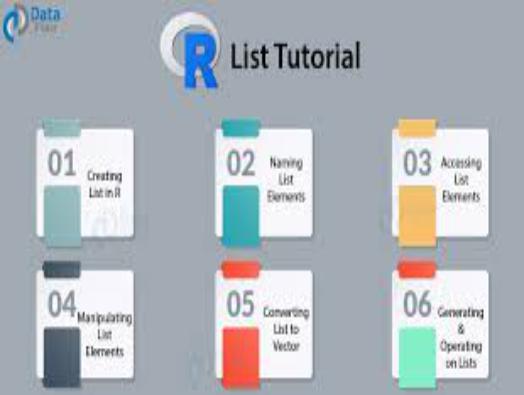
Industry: Clothes